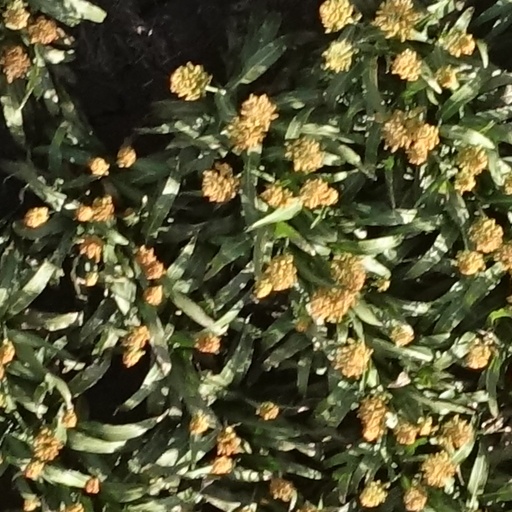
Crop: sorghum